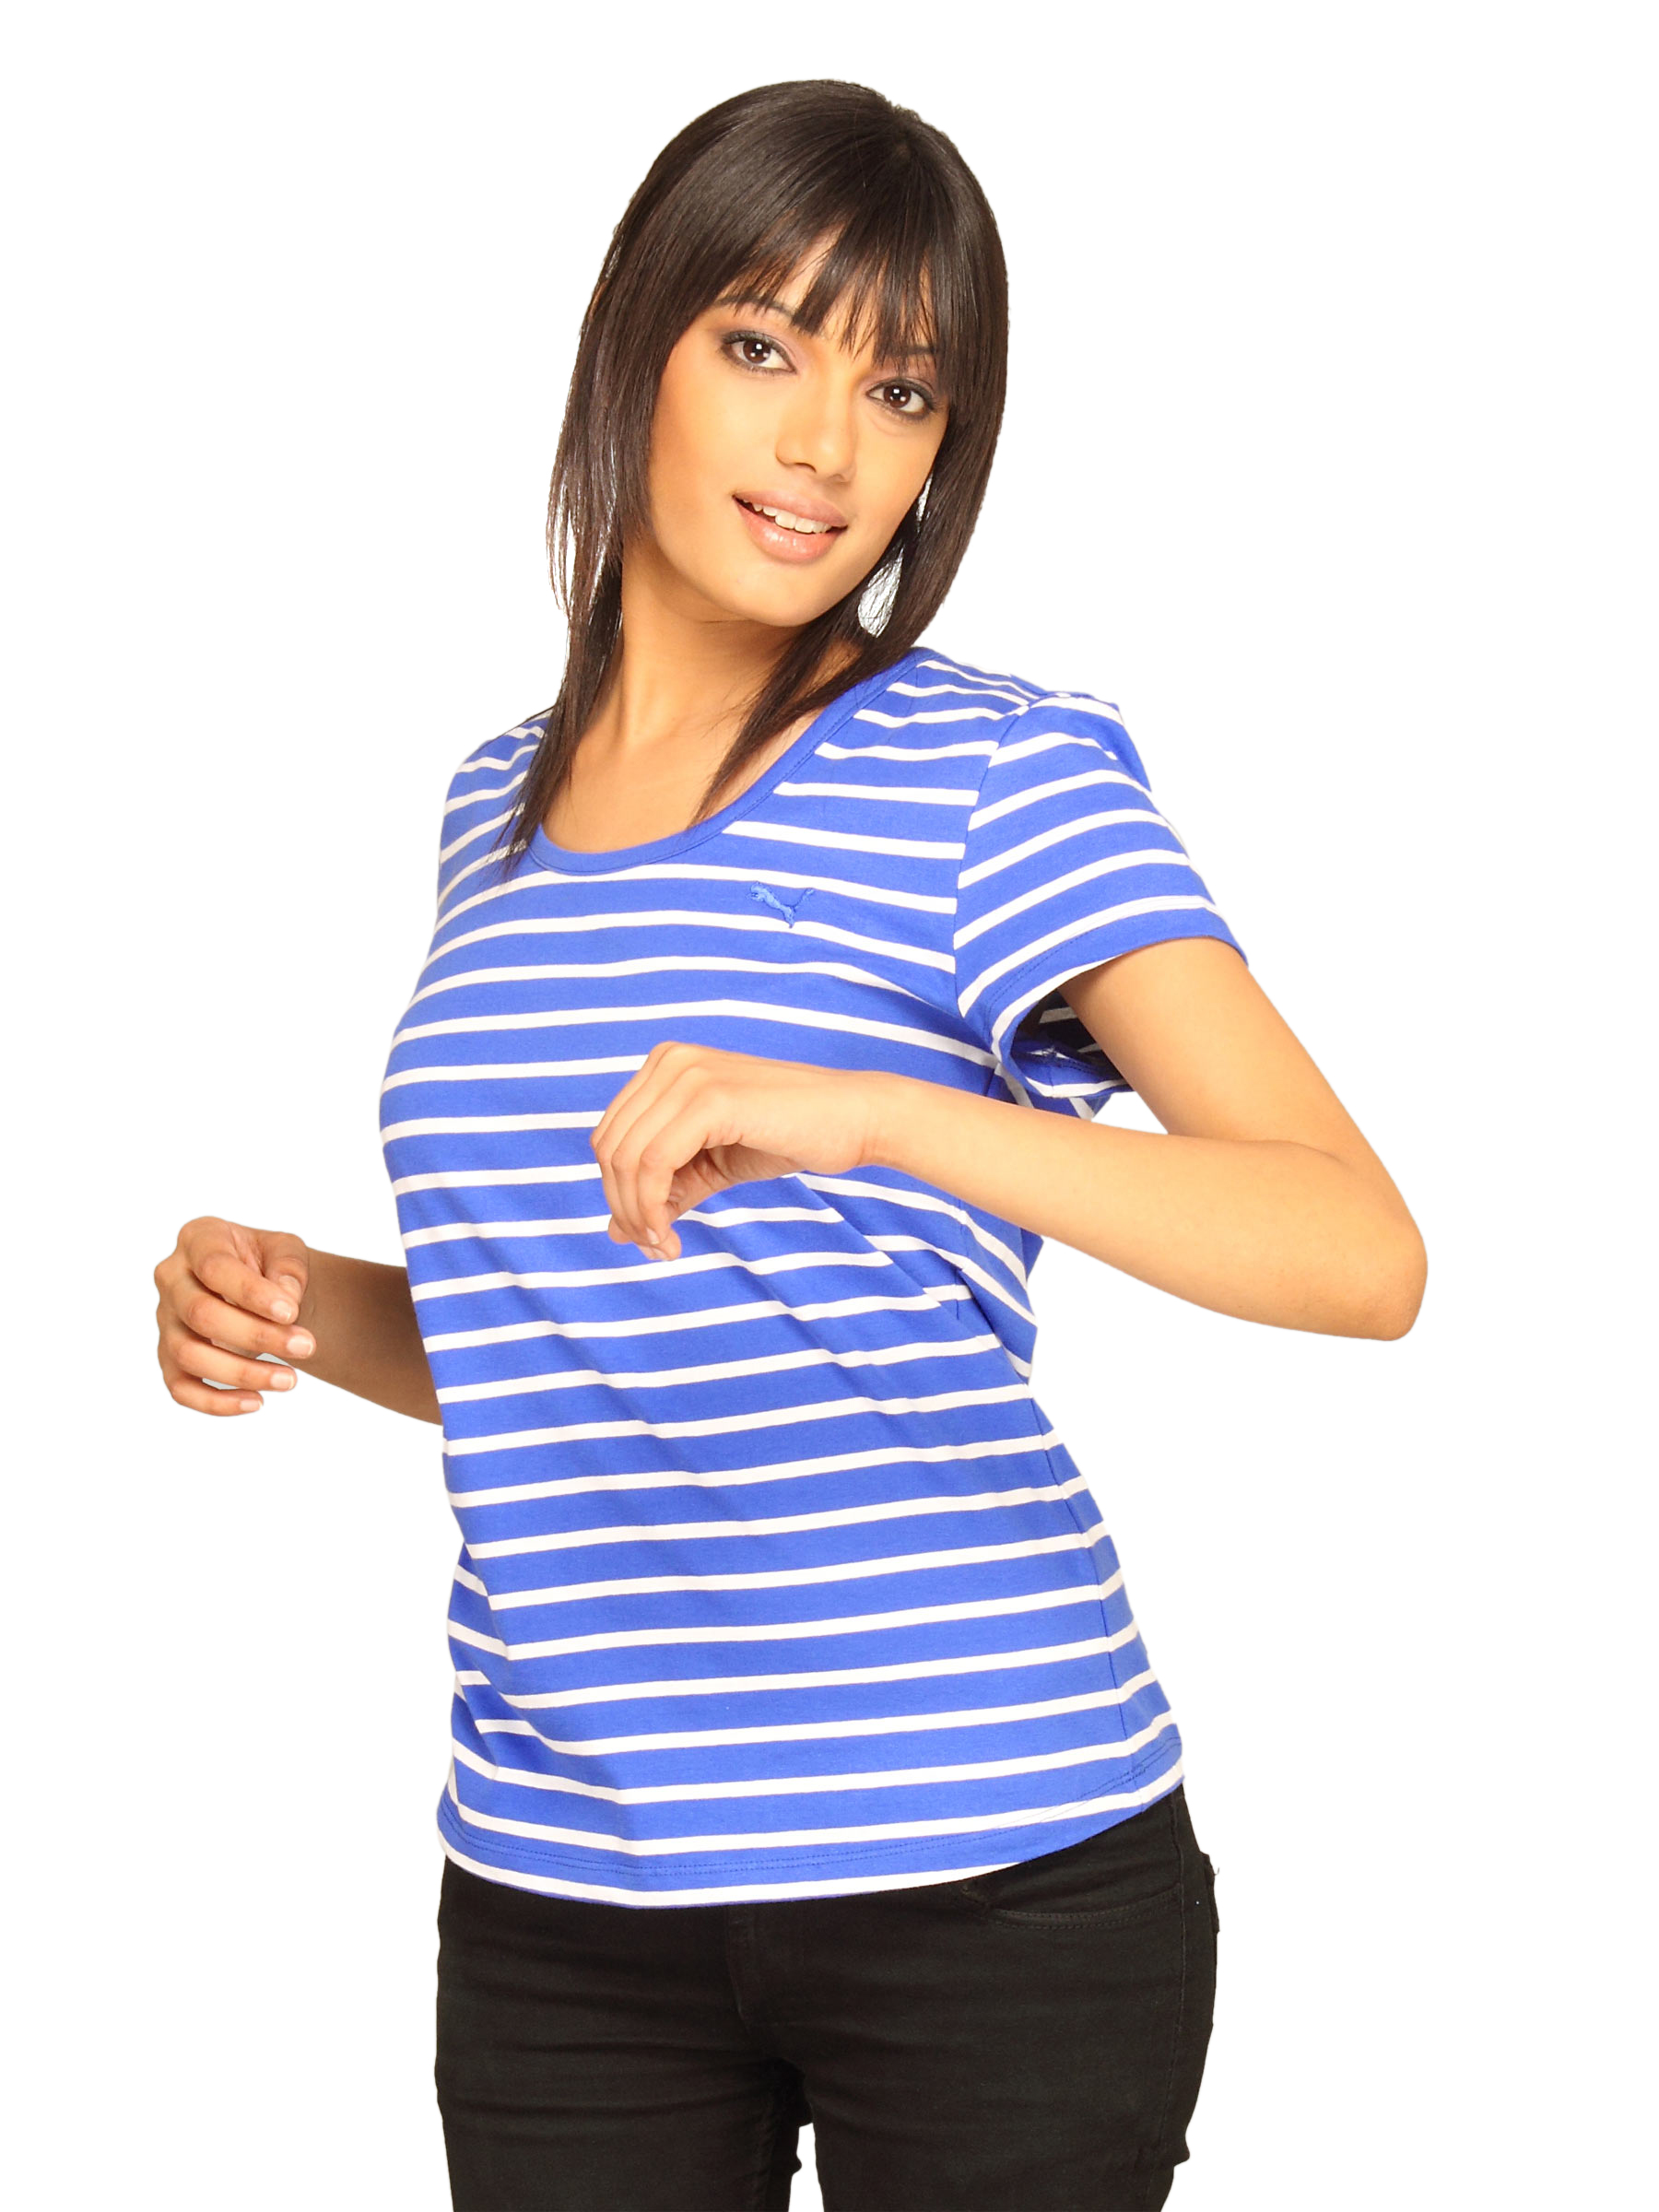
Puma Women's Ess Striped Blue T-shirt
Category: Apparel / Topwear / Tshirts
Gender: Women
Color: Blue
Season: Summer 2011
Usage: Casual